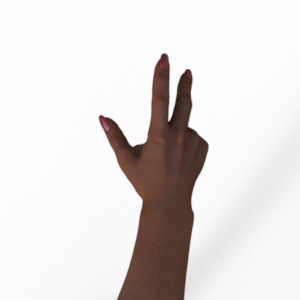
Label: scissors